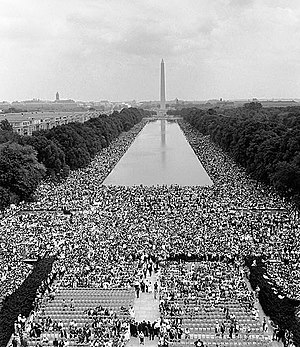
Martin Luther King / Marchen mod Washington, 1963
Demonstrationen samlede flere hundredetusind mennesker foran Lincolnmonumentet i Washington D.C.
Martin Luther King, Jr. var en amerikansk baptistpræst, som i årene 1956-68 var frontfigur i den amerikanske borgerrettighedsbevægelse. Med sin kristne baggrund, filosofien om civil ulydighed og inspireret af Gandhis ikkevolds-politik, stod King i spidsen for en række demonstrationer og aktioner, der satte fokus på raceadskillelse, økonomisk og social ulighed, og sorte amerikaneres manglende borgerrettigheder i forhold til hvide.